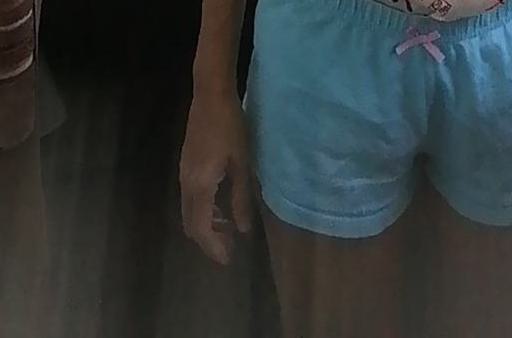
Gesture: no_gesture